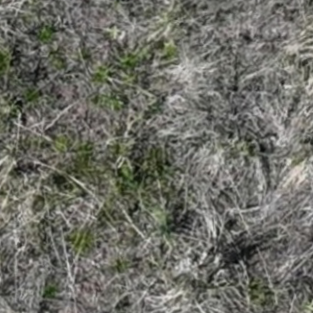
Month: may